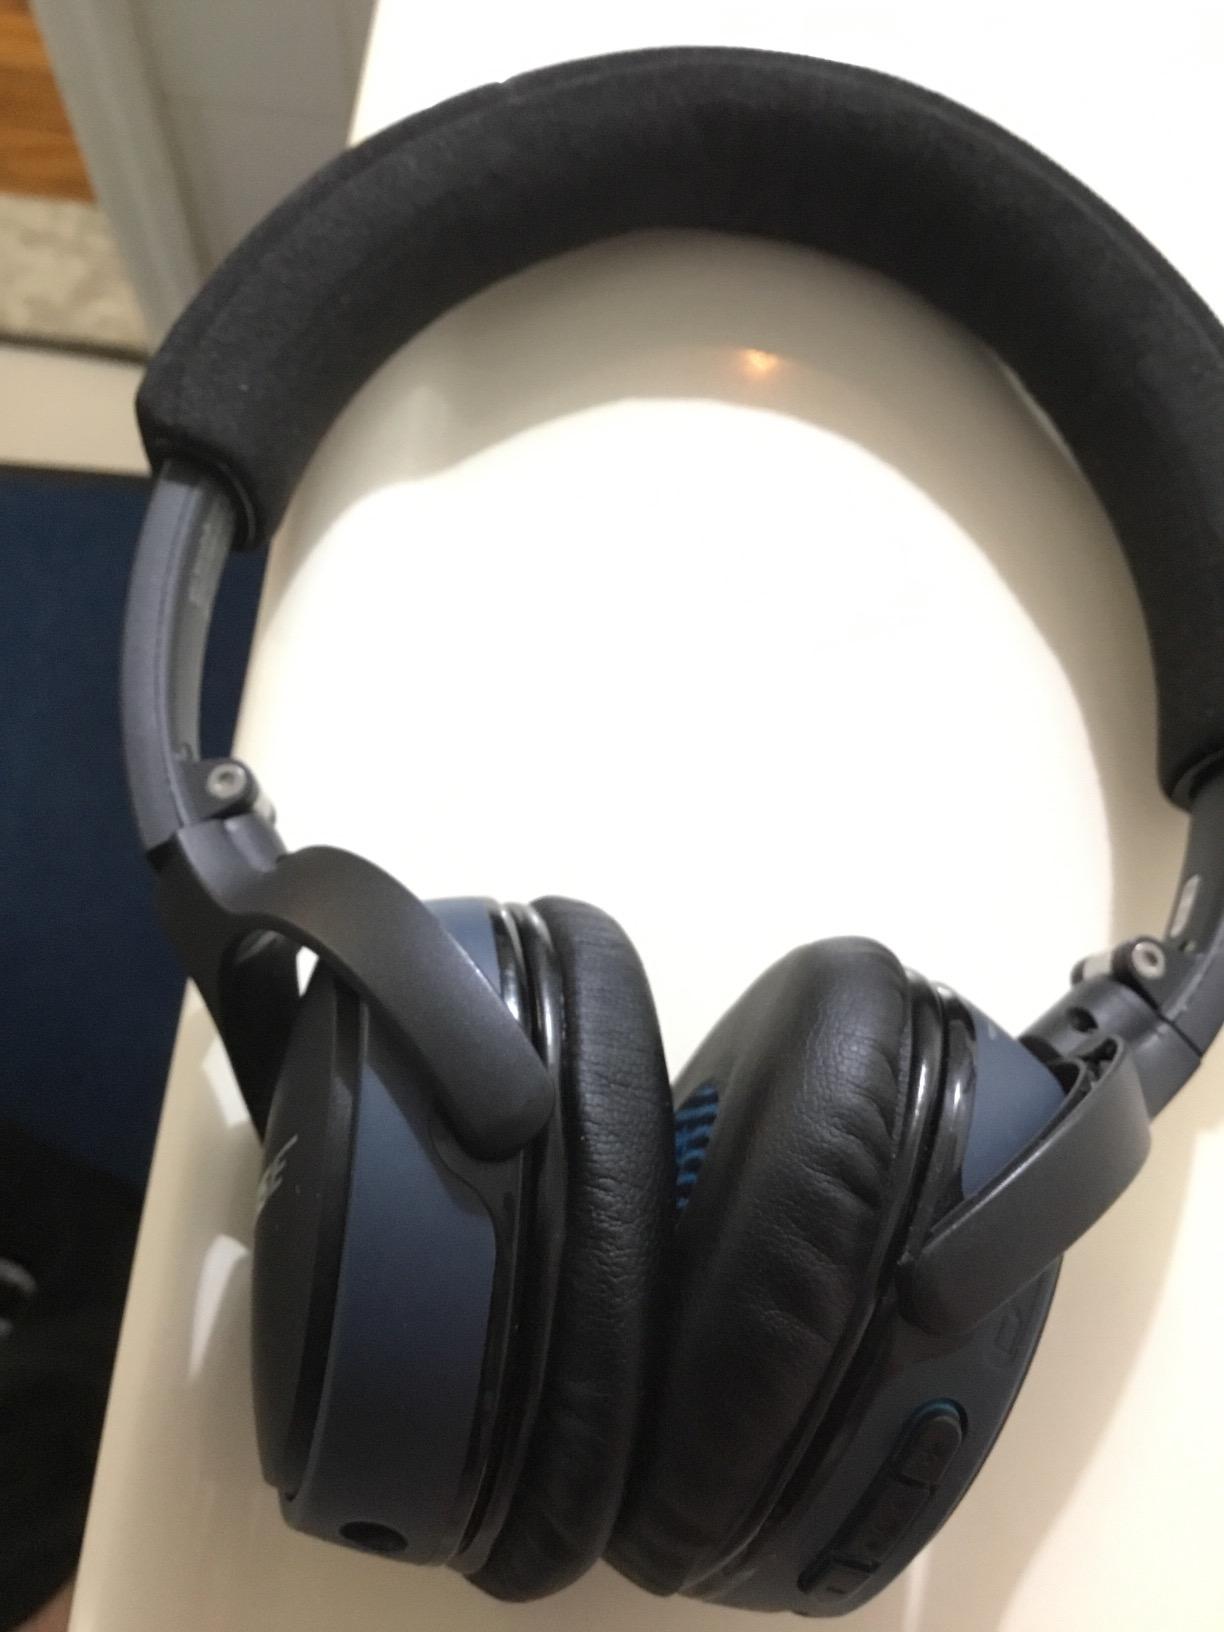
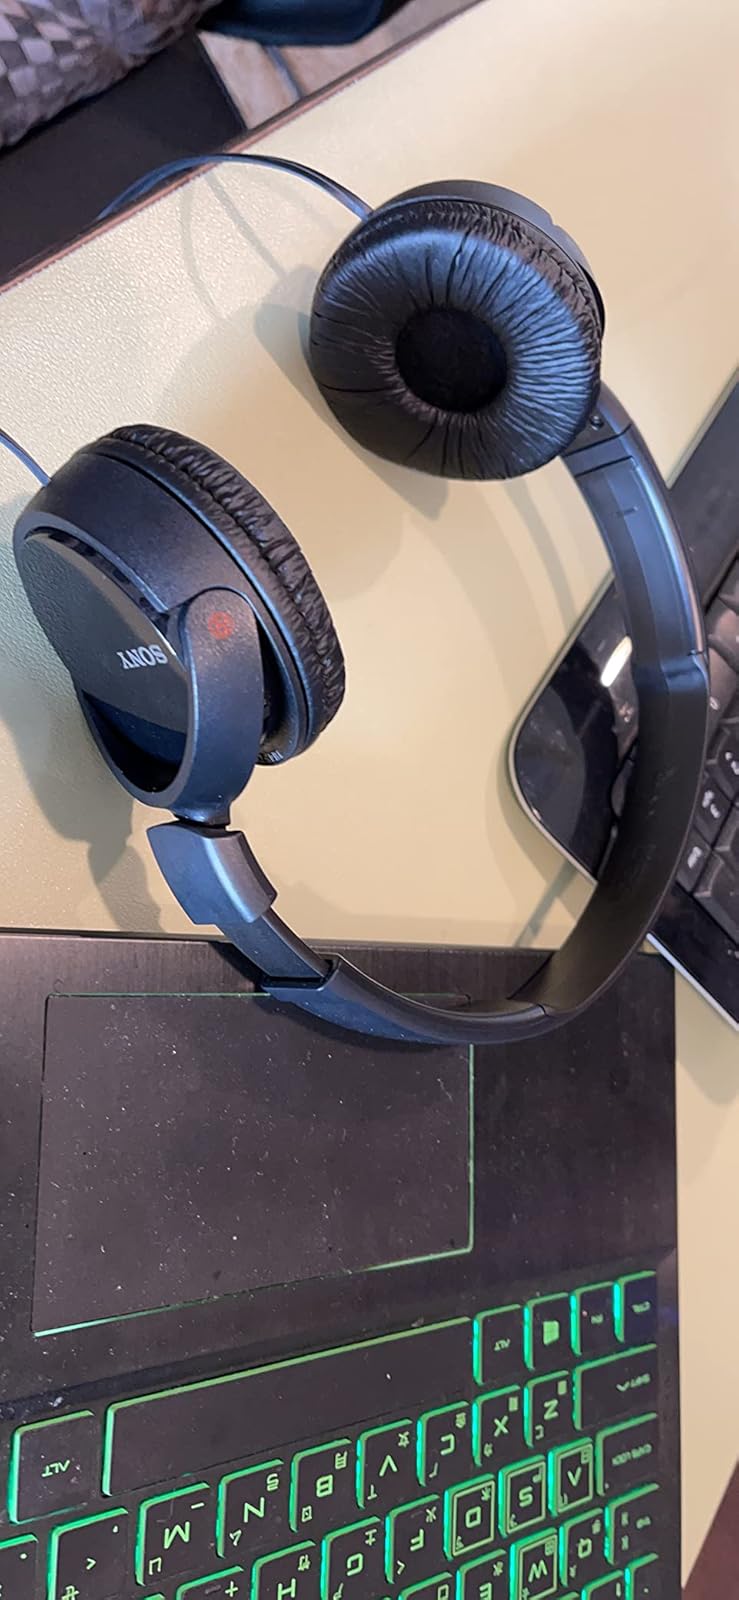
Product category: headphones
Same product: no